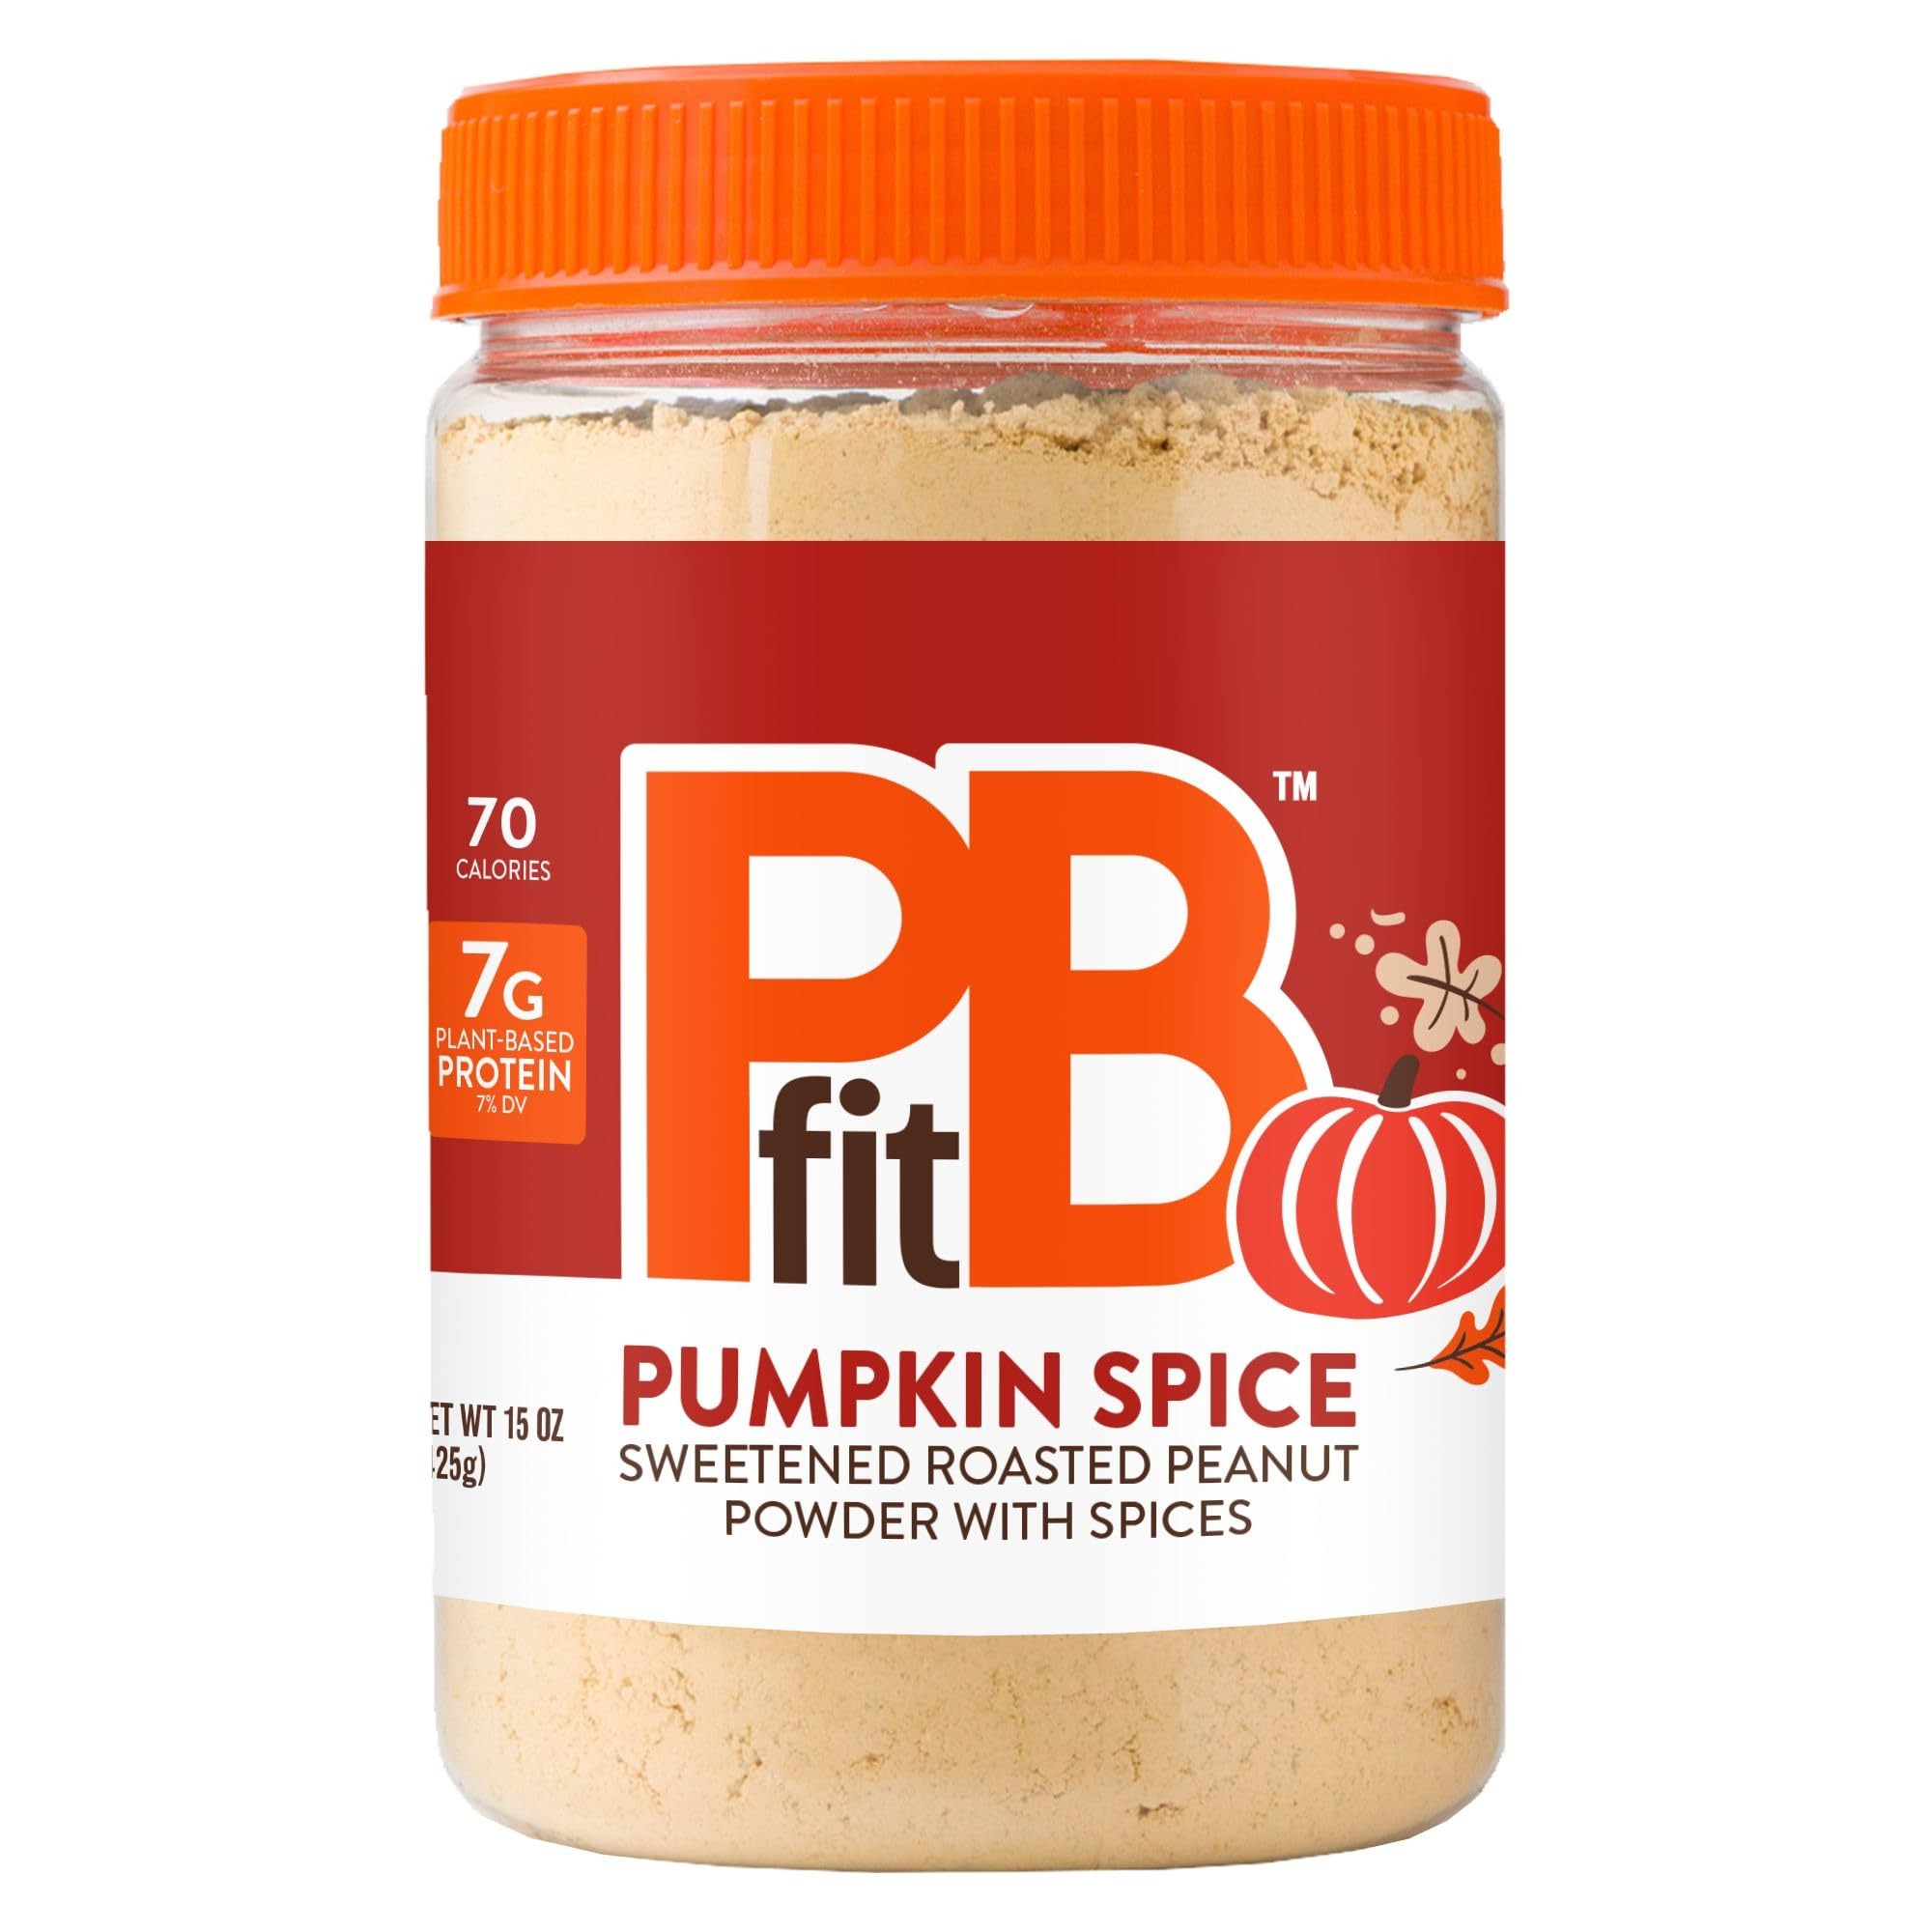
Item Name: PBfit 15 Ounce Pumpkin Spice Peanut Butter Powder, Powdered Peanut Butter Spread From Real Roasted Peanuts, 7g of Protein 7% DV, Gluten-Free, 70 calories, 90% less fat (Pack of 1)
Bullet Point 1: SIMPLE INGREDIENTS: PBfit Pumpkin Spice is crafted with just four wholesome ingredients—roasted peanuts, coconut sugar, spices, and salt; It's gluten-free and delivers pure peanut butter flavor in a versatile, low-fat powder
Bullet Point 2: DELICIOUS PEANUT BUTTER SPREAD: For a tasty, low-fat peanut butter alternative, simply mix 2 Tbsp of Pumpkin Spice PBfit with 1.5 Tbsp of water; Stir until smooth and enjoy it on toast, sandwiches, or wherever you use regular peanut butter
Bullet Point 3: VERSATILE FOR BAKING AND BLENDING: Add the rich taste of peanut butter to your favorite recipes; Blend Pumpkin Spice PBfit into smoothies or mix it into baked goods like pancakes, waffles, cookies, or bread for an extra flavor boost
Bullet Point 4: LOW-FAT, HIGH FLAVOR: Pumpkin Spice PBfit offers 90% less fat and about one-third of the calories compared to traditional peanut butter (when prepared as directed), while still providing that authentic roasted peanut taste
Bullet Point 5: PROTEIN-PACKED NUTRITION: Each serving of Pumpkin Spice PBfit contains 7 grams of protein, giving you a post-workout boost or a protein-rich addition to your meals
Value: 15.0
Unit: Ounce

Price: 21.95